Ramgarh district

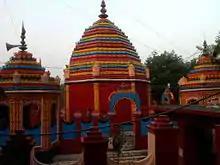
Maa Chhinnamasta Temple

The -long Barkakana-Hazaribagh section of the new Koderma-Ranchi line project was inaugurated on 7 December 2016 by Railway Minister Suresh Prabhu in the presence of Chief Minister Raghubar Das.